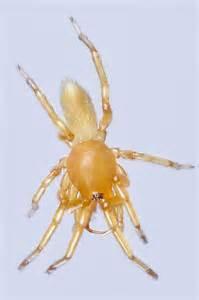
spider